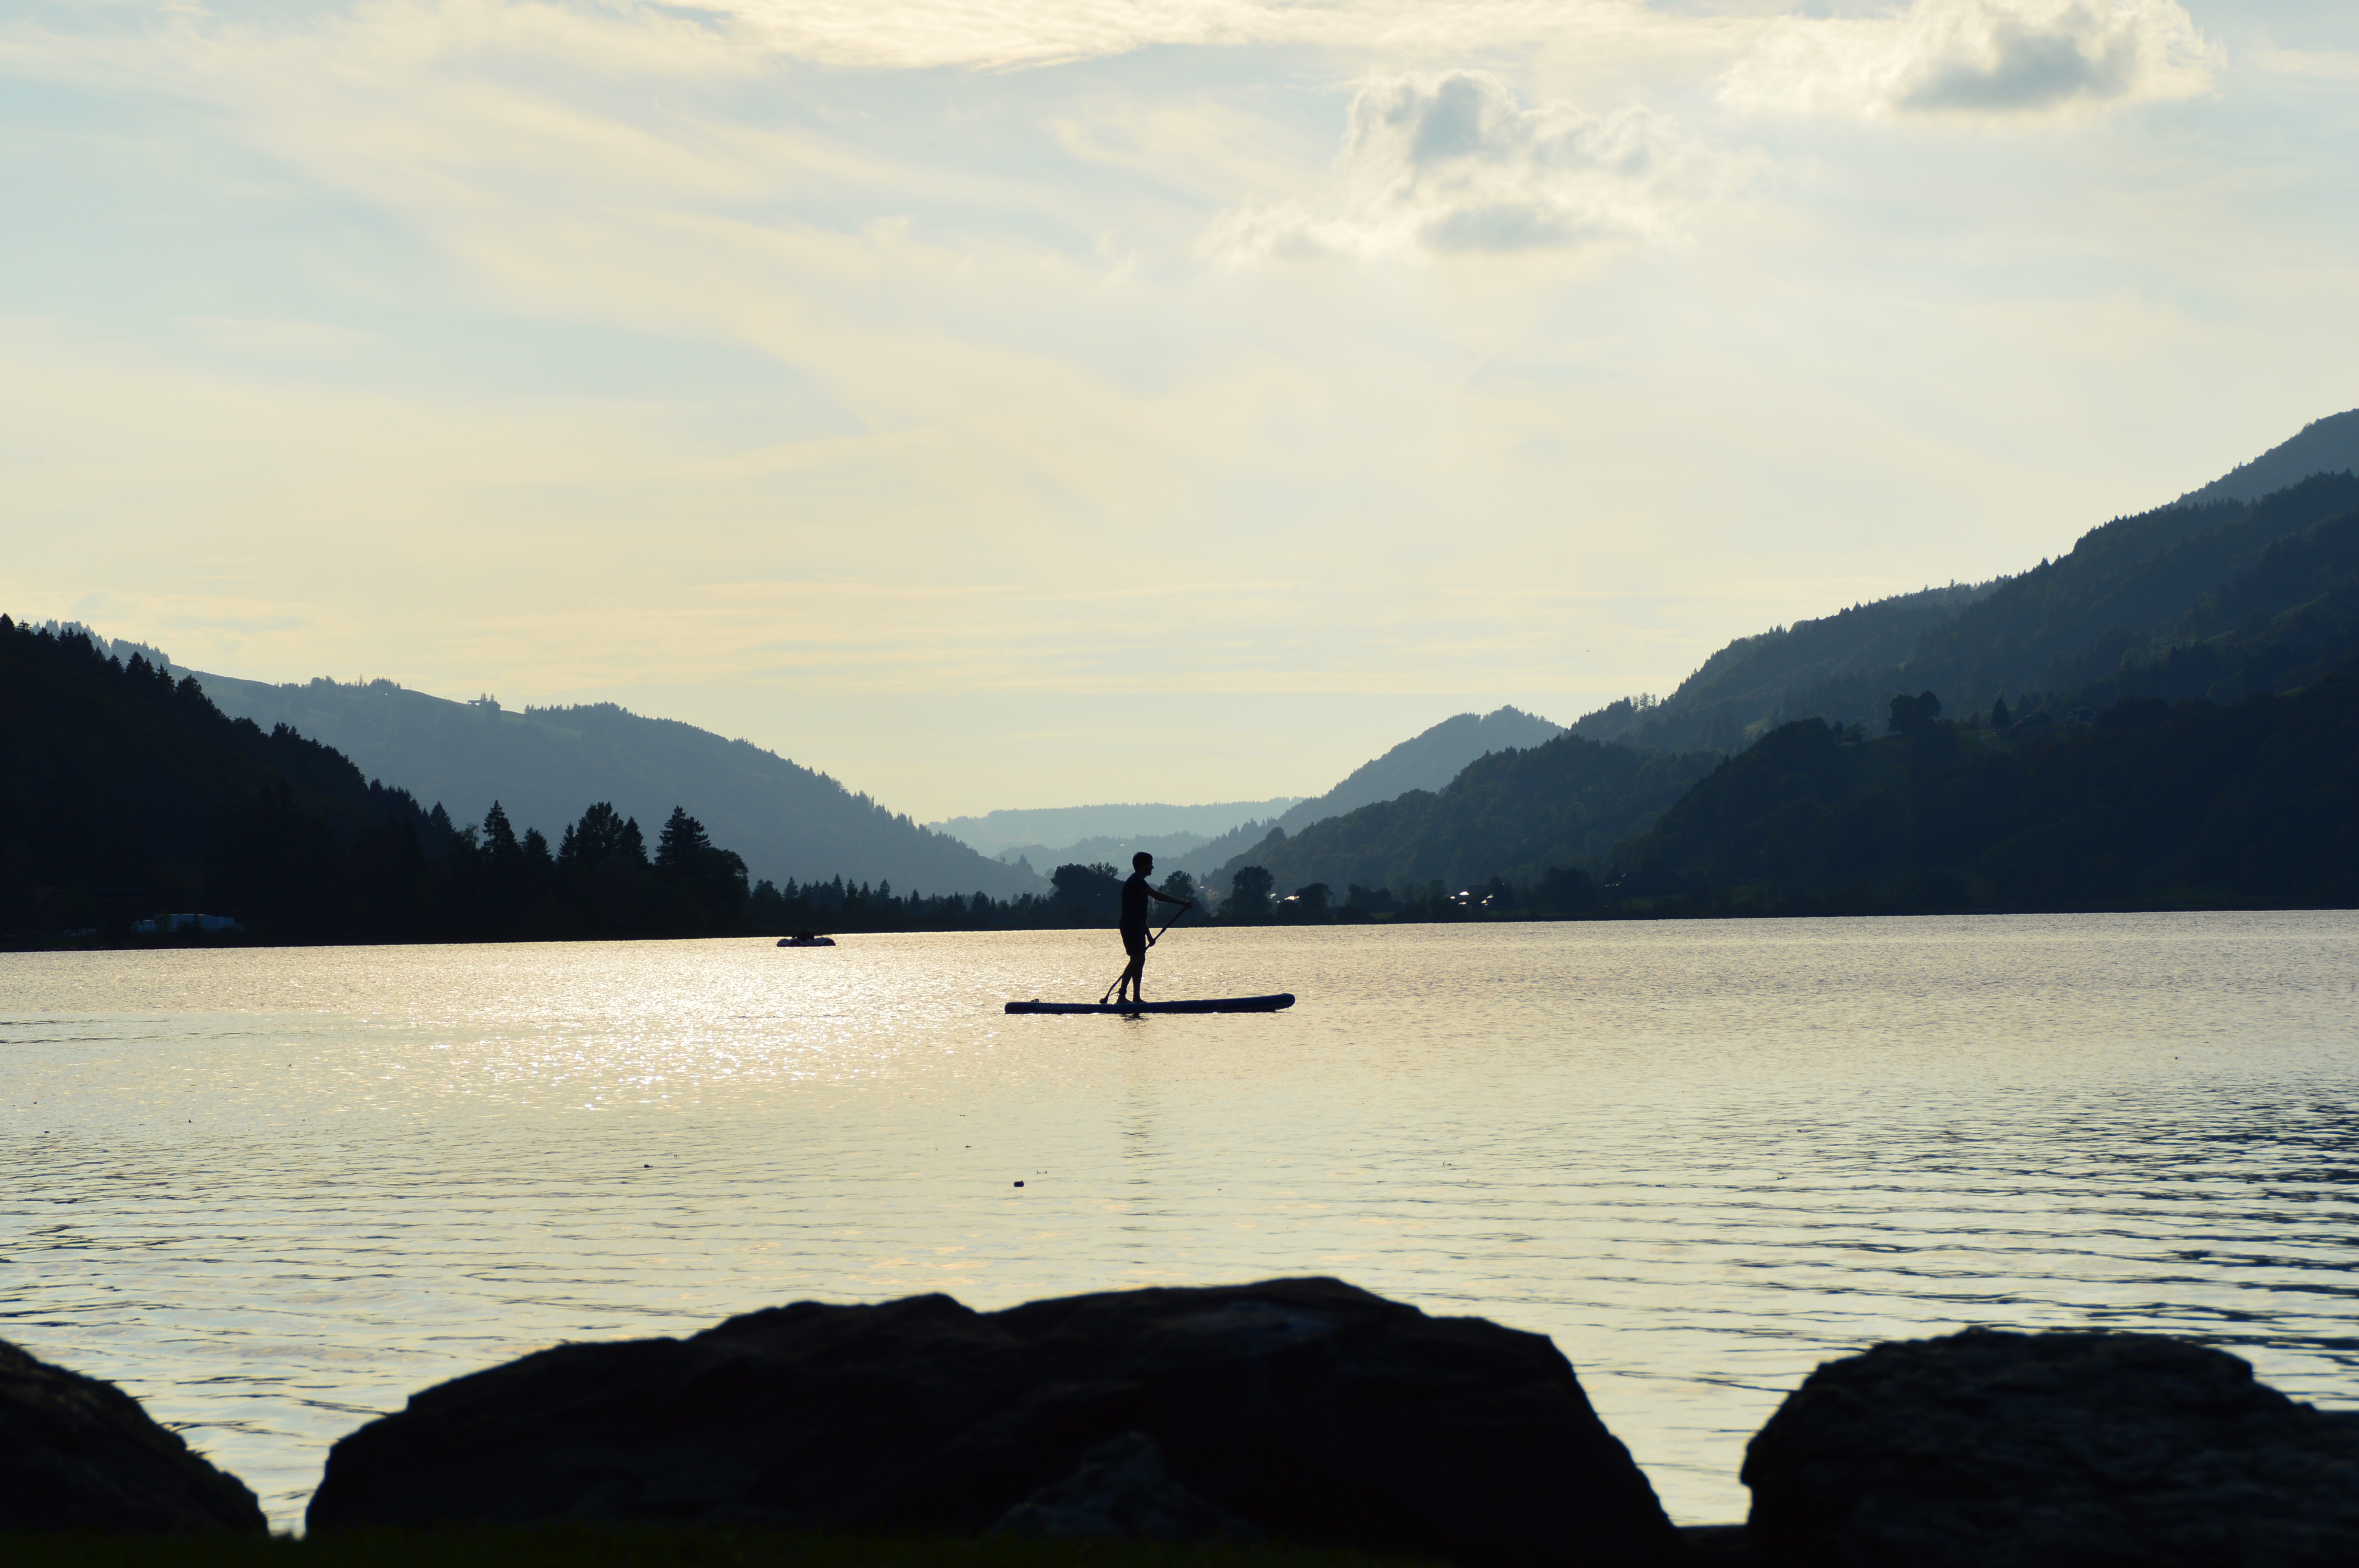
sea, water, mountain, cloud, sunset, boat, morning, lake, river, dusk, reflection, vehicle, bay, reservoir, body of water, boating, mountains, watercraft, loch, alpsee, immenstadt, stand paddle, allgau